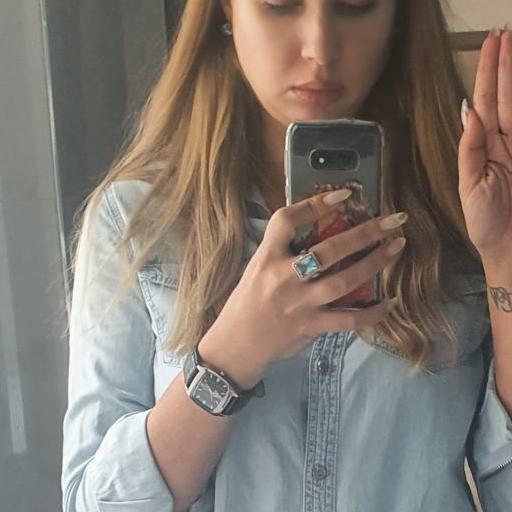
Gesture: no_gesture